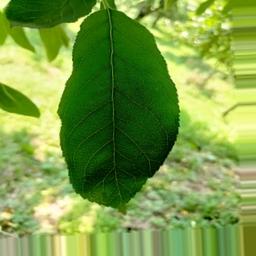
Label: Healthy